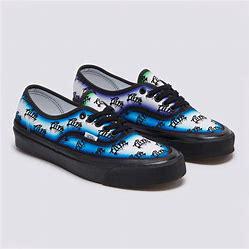
Brand: Vans
Model: Authentic 44 DX